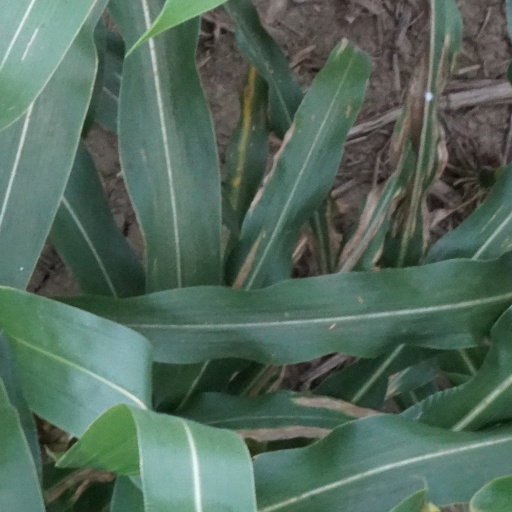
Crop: maize; corn